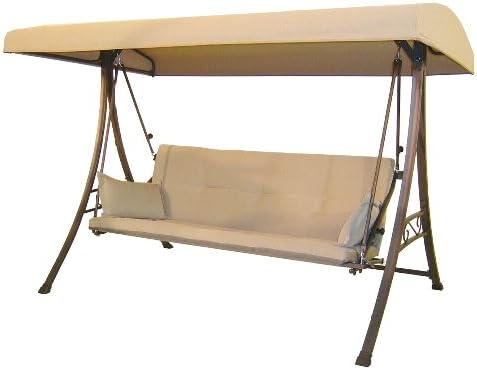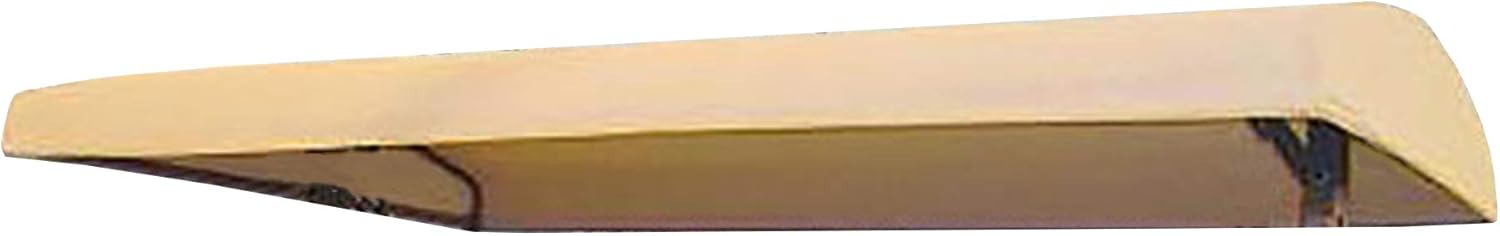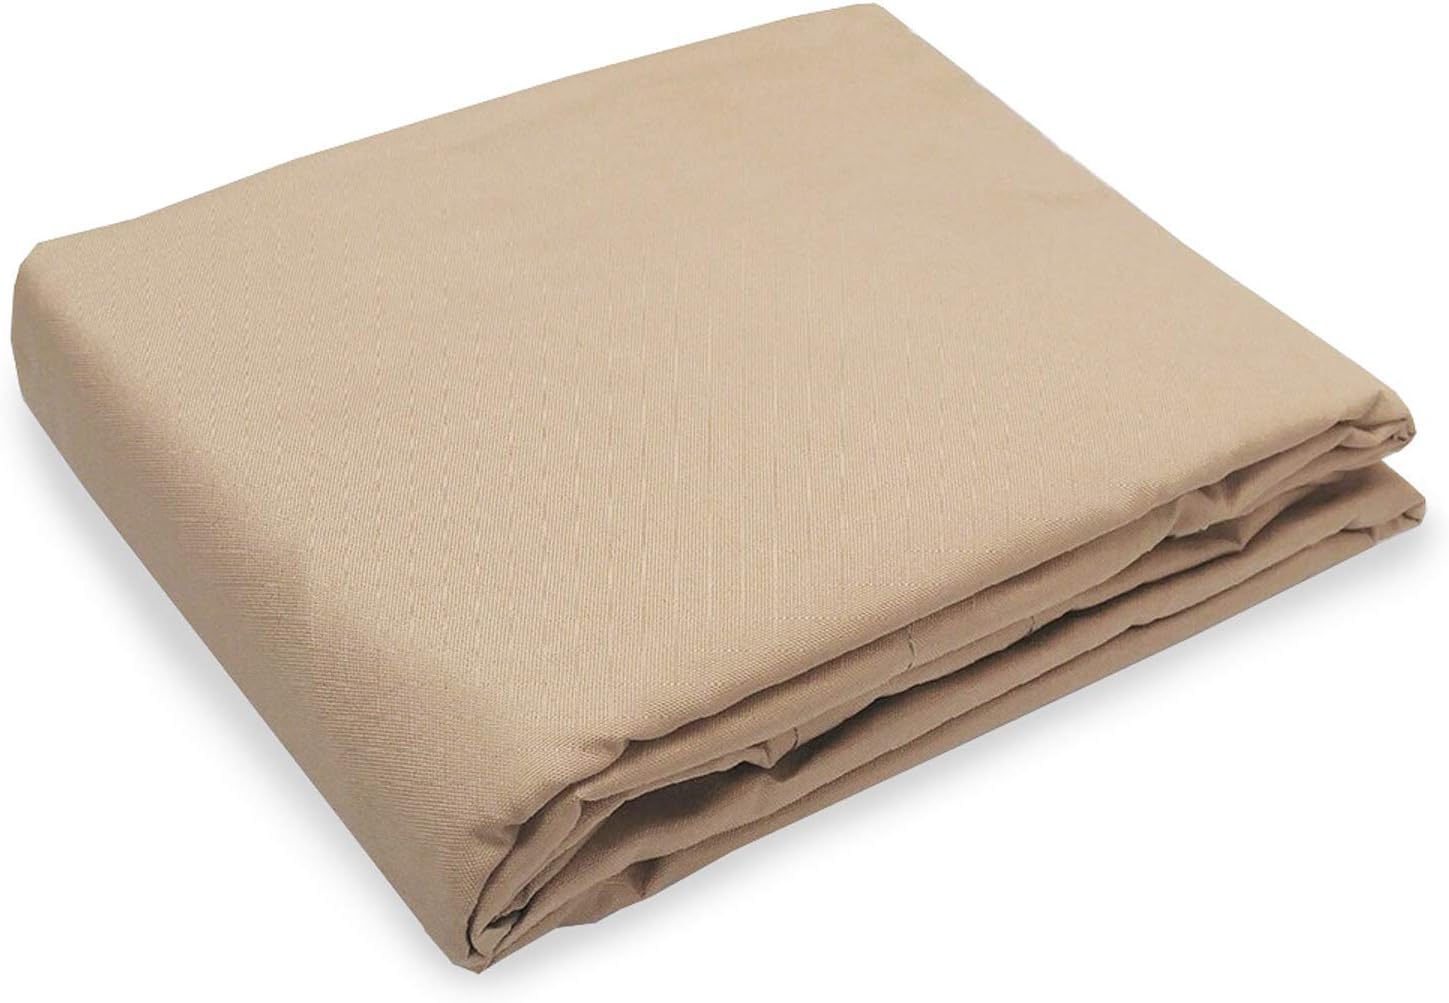
3-Person Futon Swing Replacement Canopy Top Cover
Category: Amazon Home
This is a replacement canopy for the Hampton Bay S010047 Swing. Please do not buy this canopy unless you have the Hampton Bay S010047 Swing. This replacement canopy will not fit any other swing! Purchase only if you have this exact model swing! This swing was originally sold at Home Depot only. If you bought the swing from another store, this replacement canopy will not fit! Replacement canopy ONLY. Metal structure NOT included. Color: Beige (different from original) Manufacturer's model number: S010047 Signature indicators: Decorative design on side frame. Swing can fold down into a futon bed. Fabric: UV treated, water-resistant, CPAI-84 fire retardant.
Features: This is a REPLACEMENT CANOPY for the 3-Person Futon Swing. | This swing was originally sold at Home Depot. | Replacement canopy ONLY. Metal structure NOT included. | Color: Beige (different from original) | Manufacturer's model number: S010047